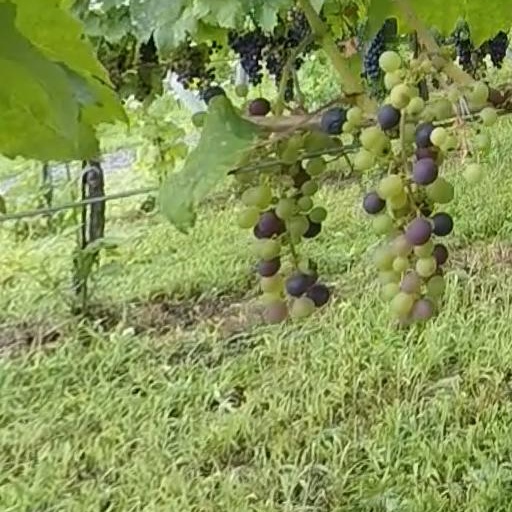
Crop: grape